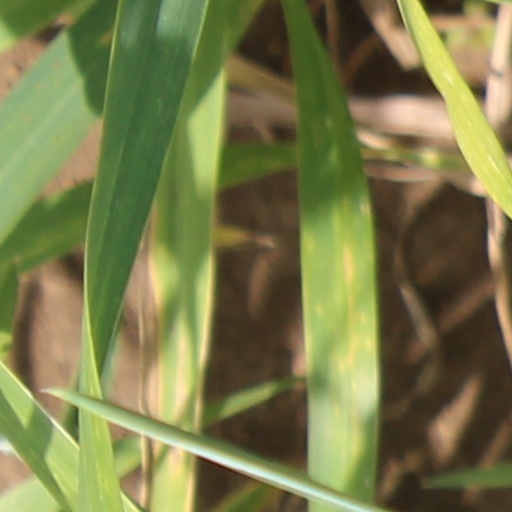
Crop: wheat